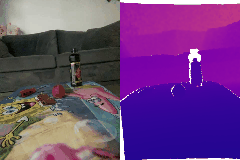
Label: peach